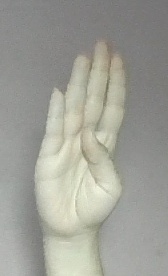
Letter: kaaf